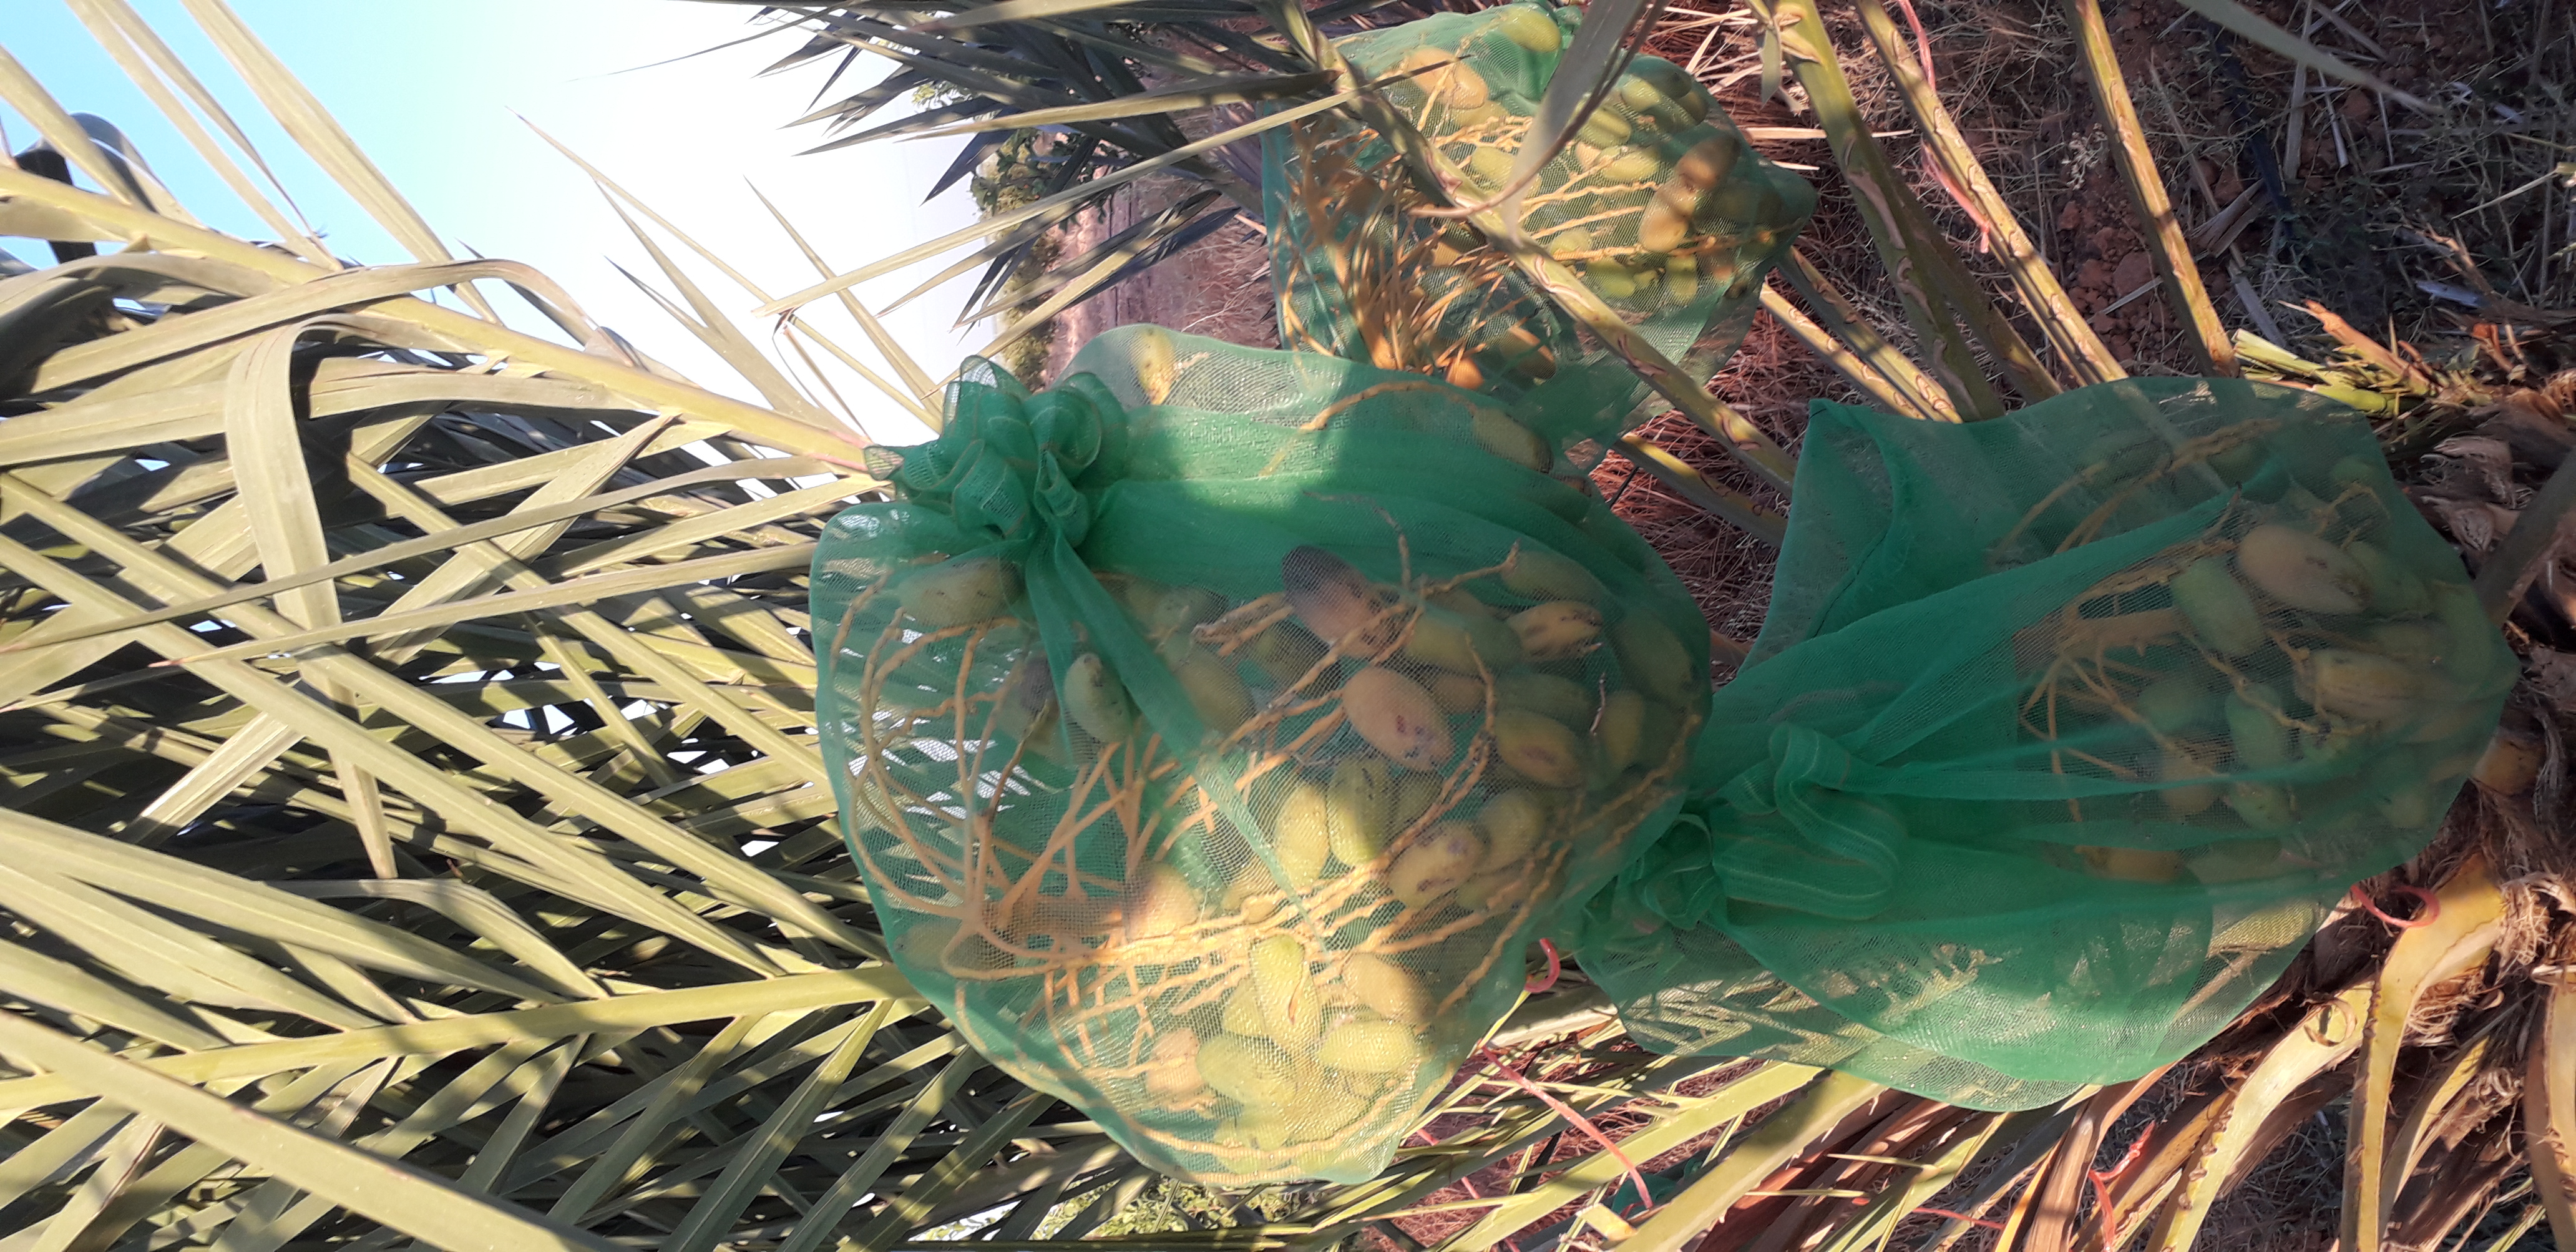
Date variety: Boumajhoul